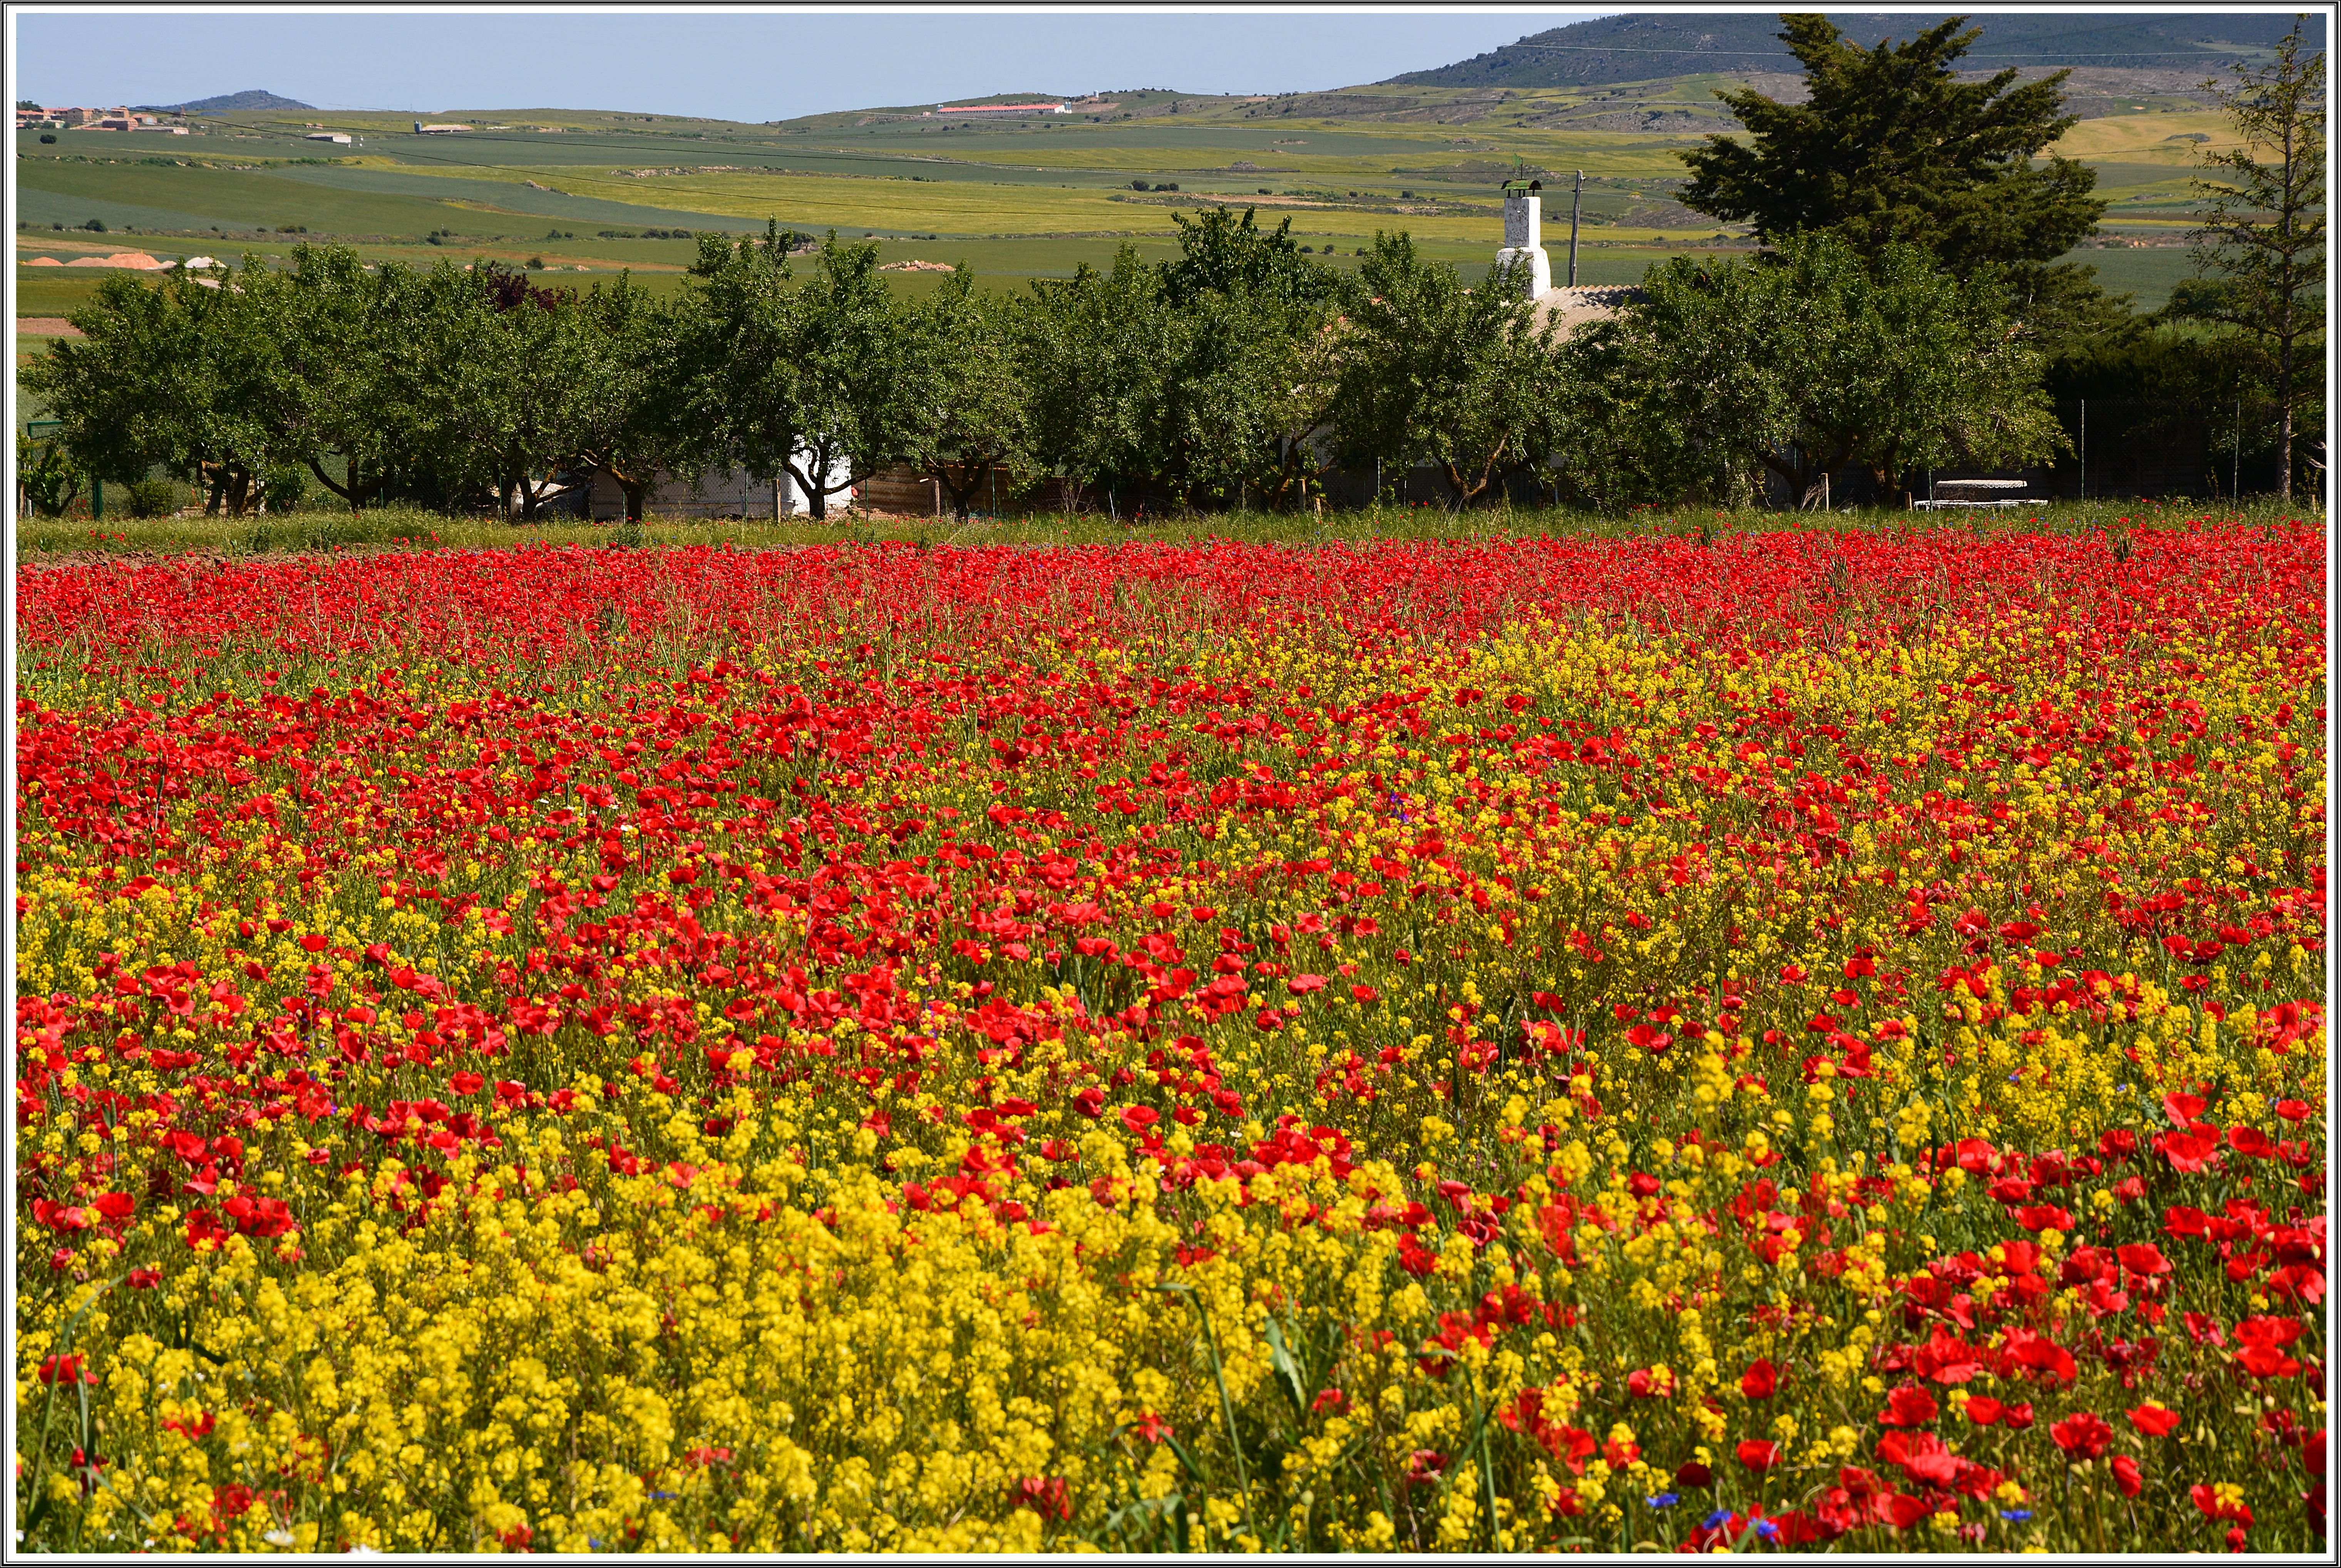
plant, field, meadow, prairie, flower, wildflower, cool image, grassland, poppy, i, flowering plant, annual plant, land plant, poppy family